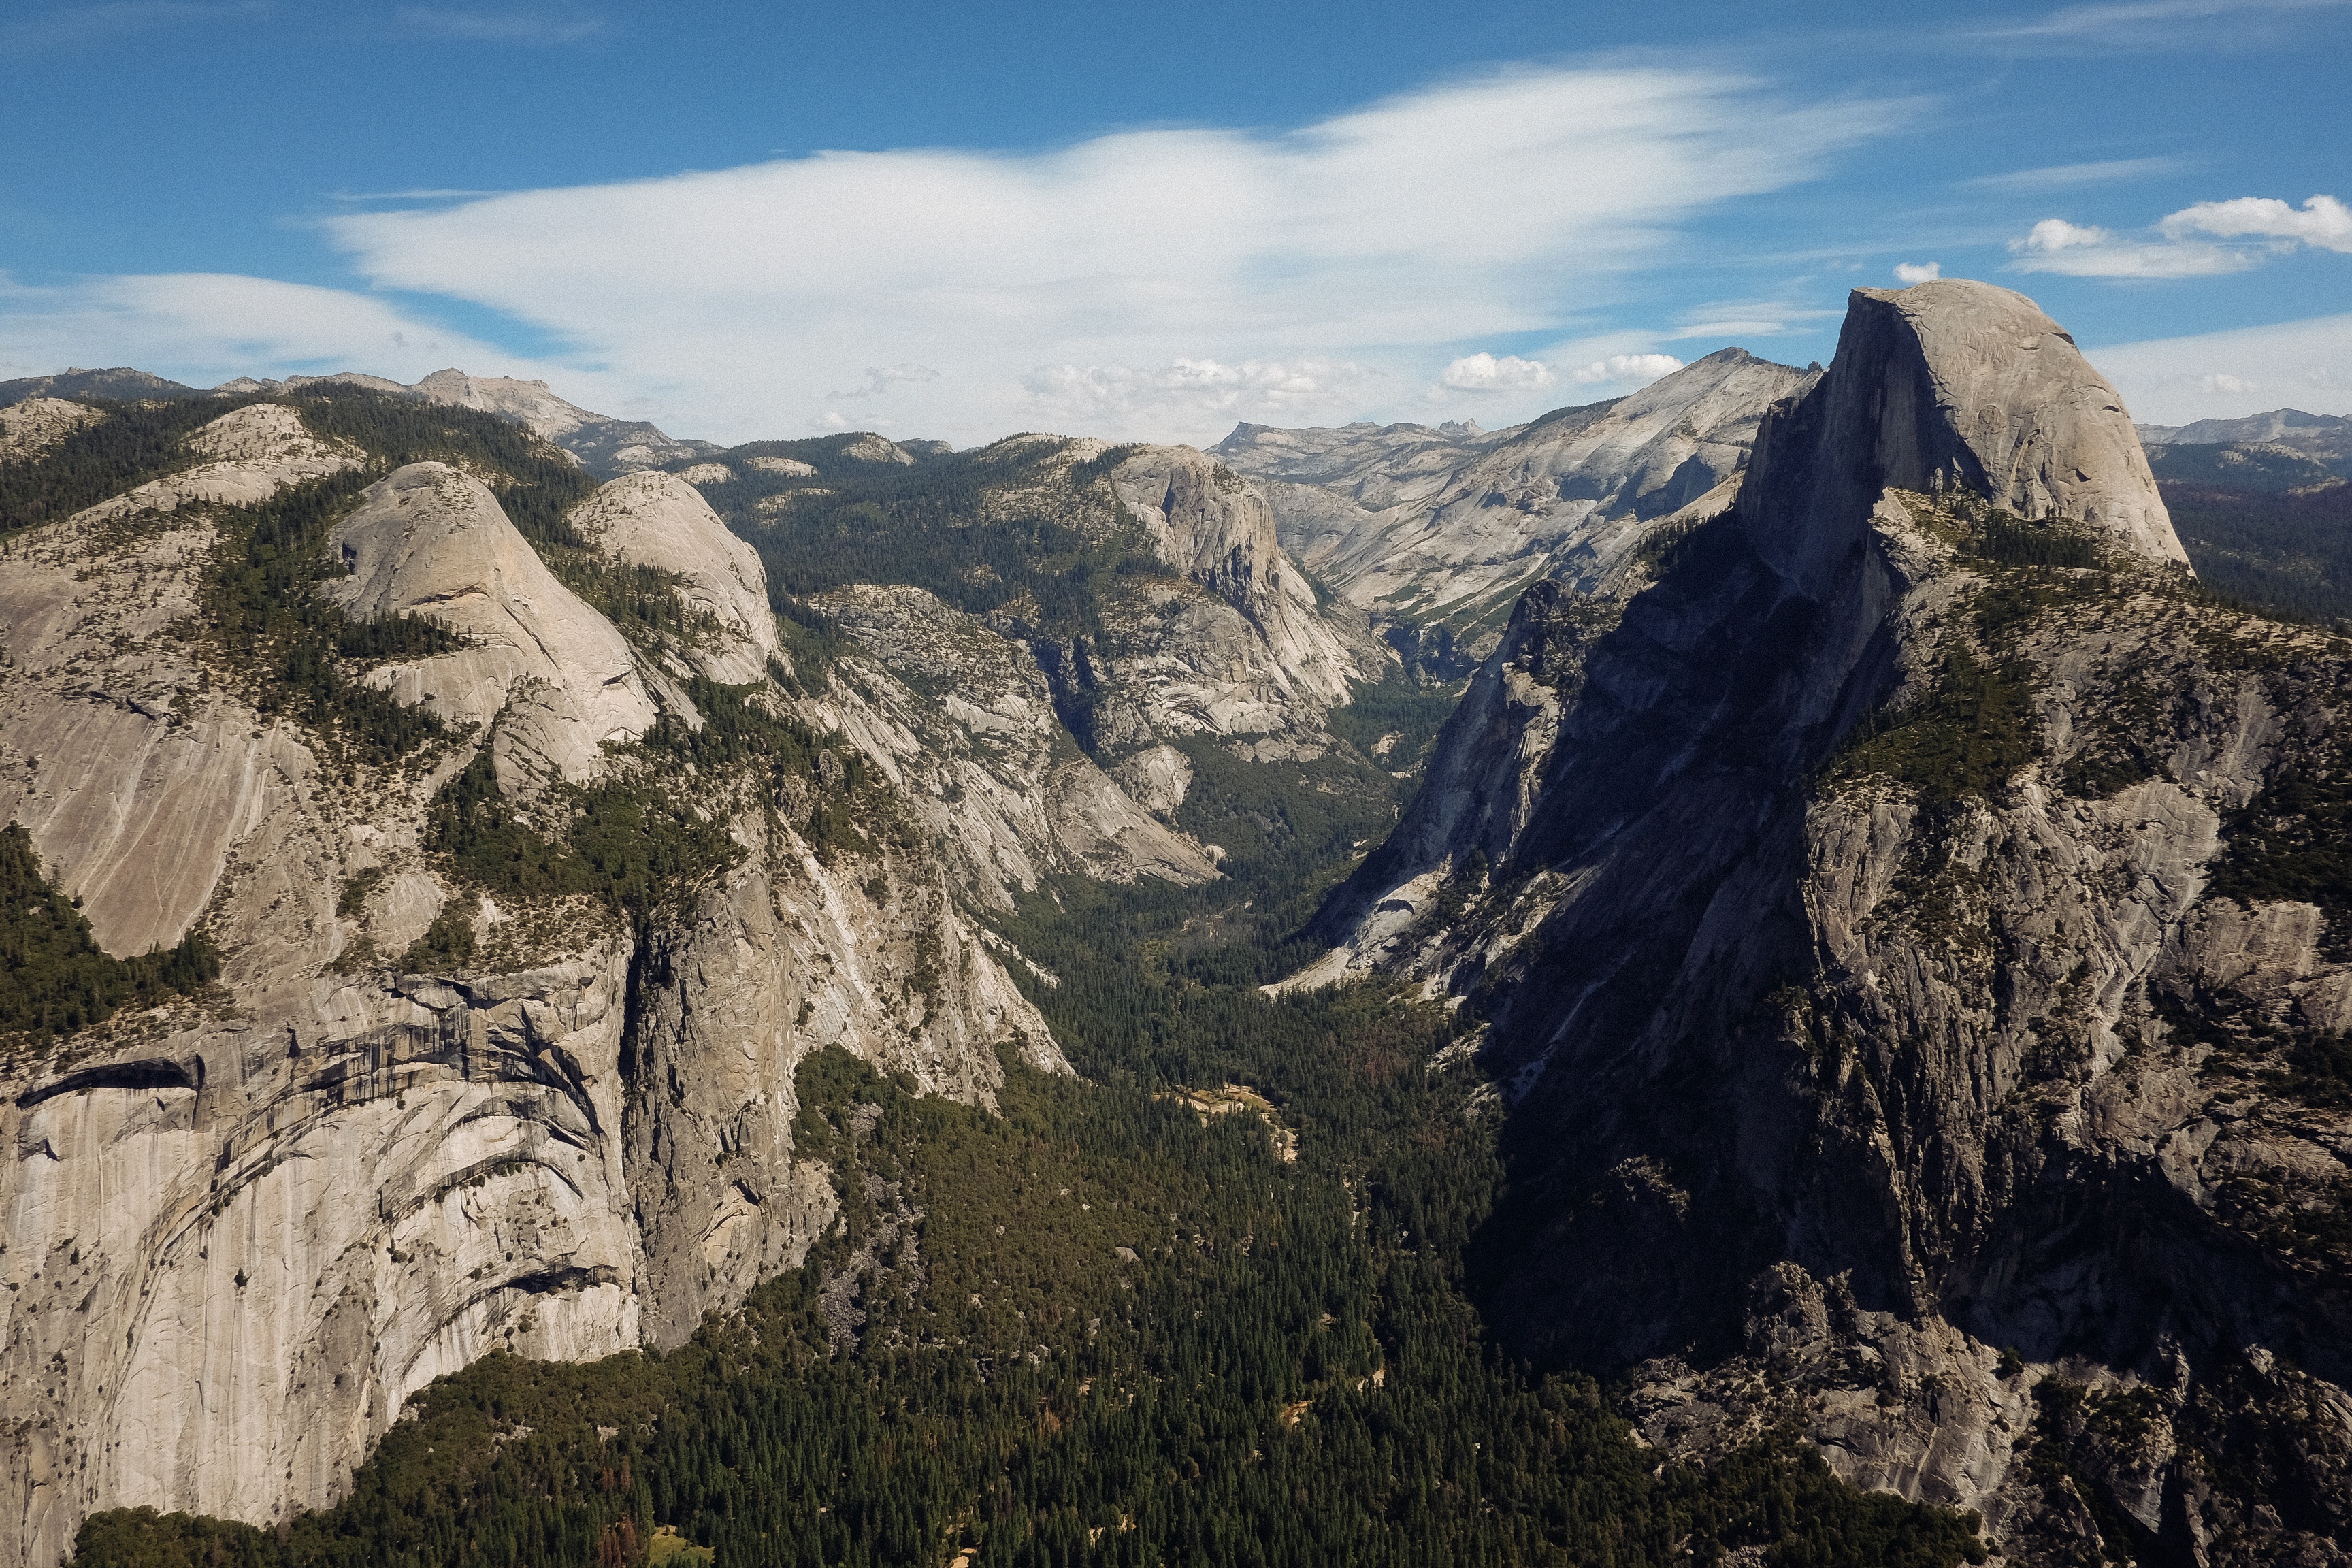
landscape, nature, rock, wilderness, walking, mountain, sky, hiking, trail, adventure, valley, mountain range, formation, cliff, park, terrain, national park, ridge, summit, clouds, geology, mountains, alps, backpacking, badlands, plateau, rocky mountains, landform, mountain pass, geographical feature, mountainous landforms